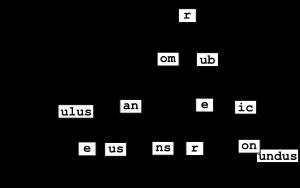
En informatique, un arbre radix ou arbre PATRICIA est une structure de données compacte permettant de représenter un ensemble de mots adaptée pour la recherche. Il est obtenu à partir d'un arbre préfixe en fusionnant chaque nœud n'ayant qu'un seul fils avec celui-ci. On peut alors étiqueter indifféremment chaque arête par un mot ou bien par une unique lettre.